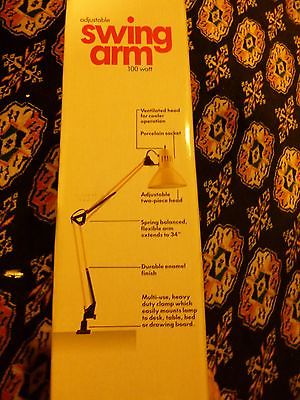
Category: lamp